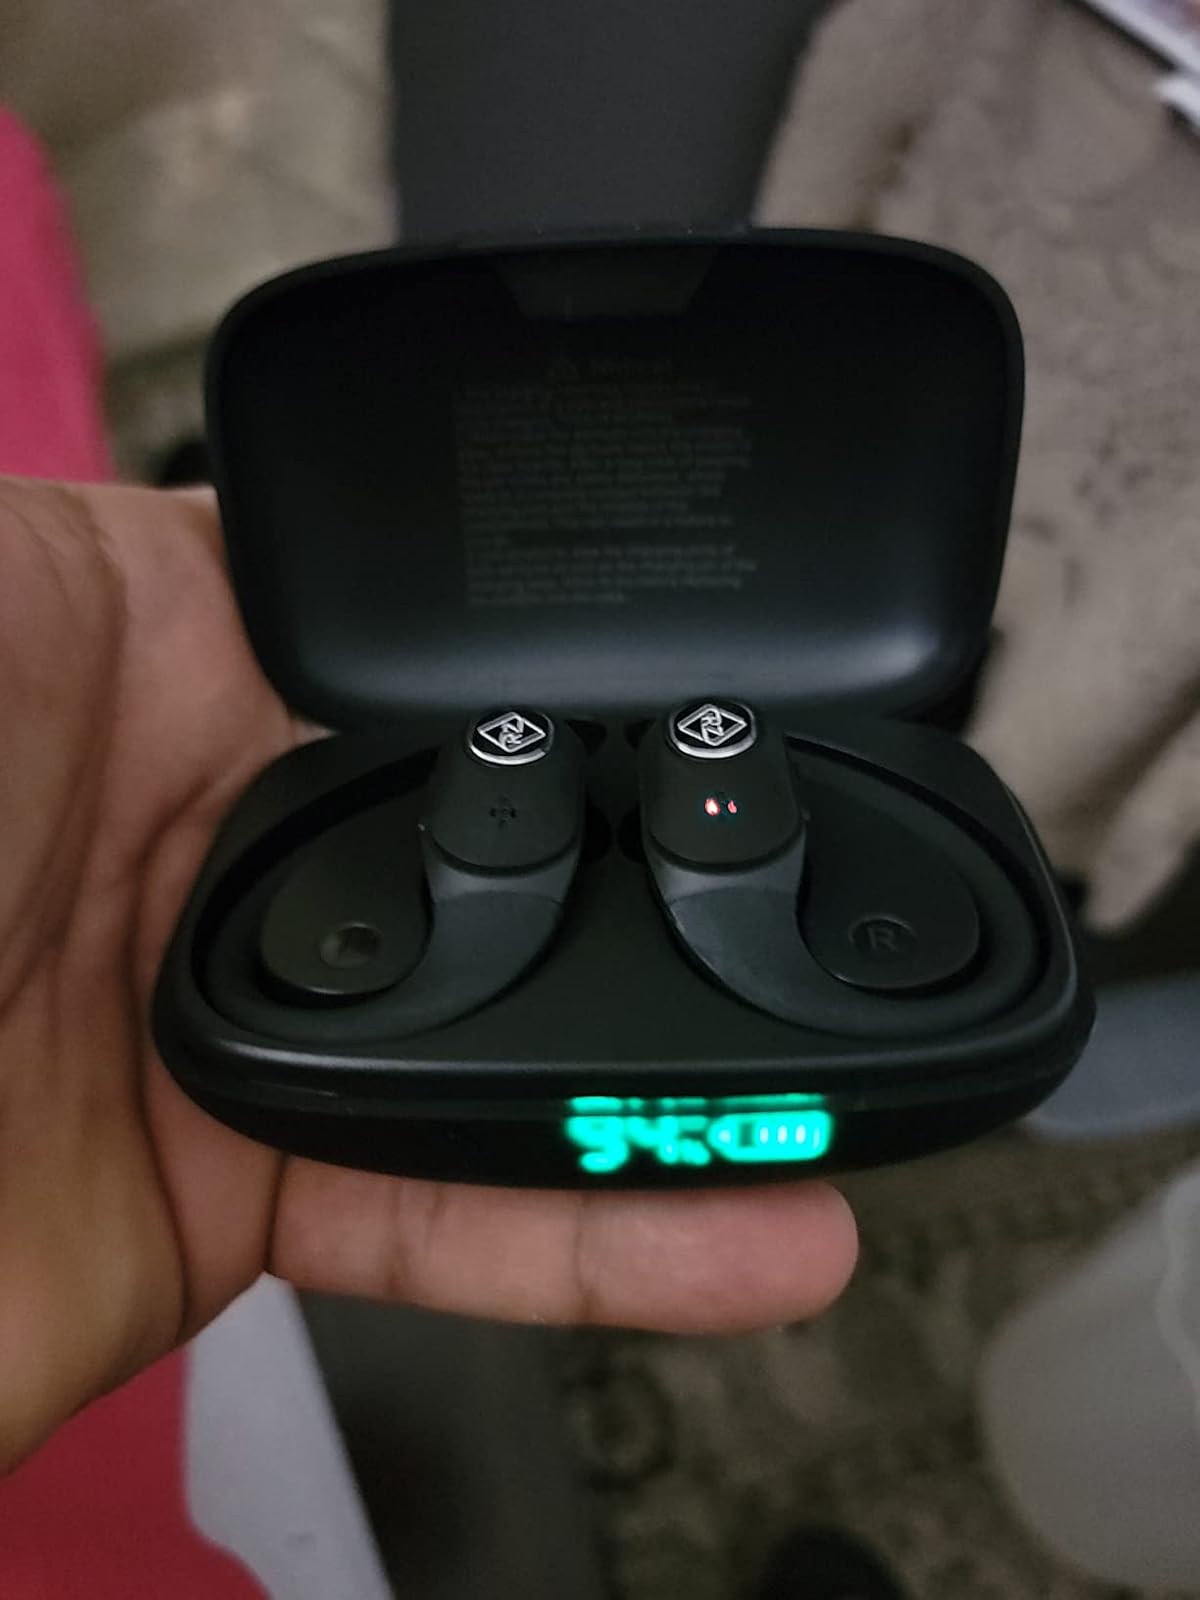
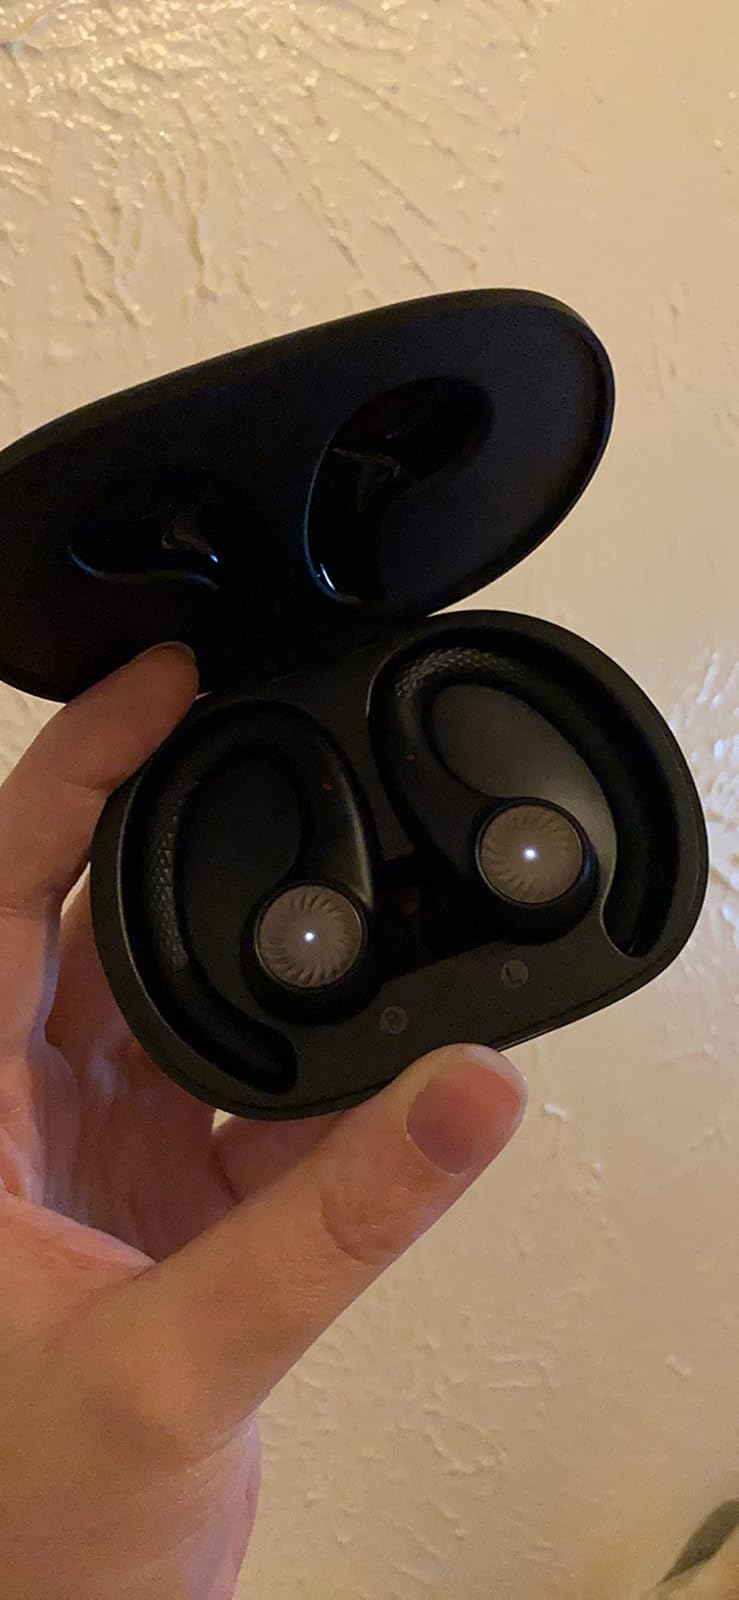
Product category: earbuds
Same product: no